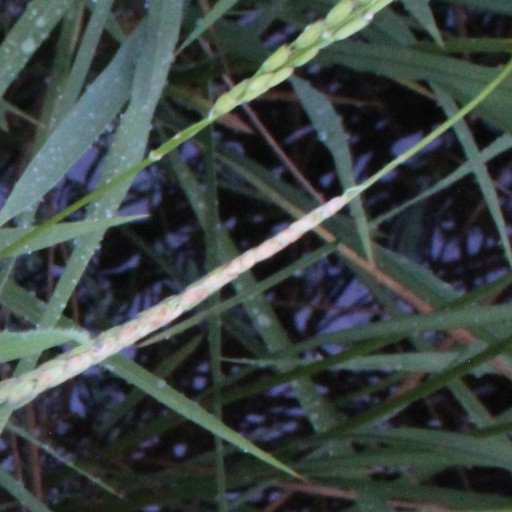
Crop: rice